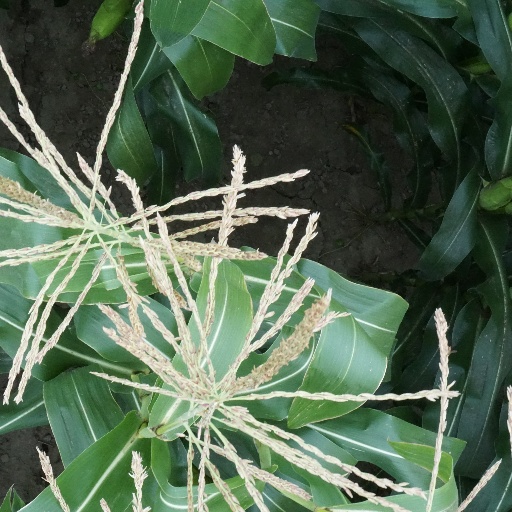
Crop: maize; corn